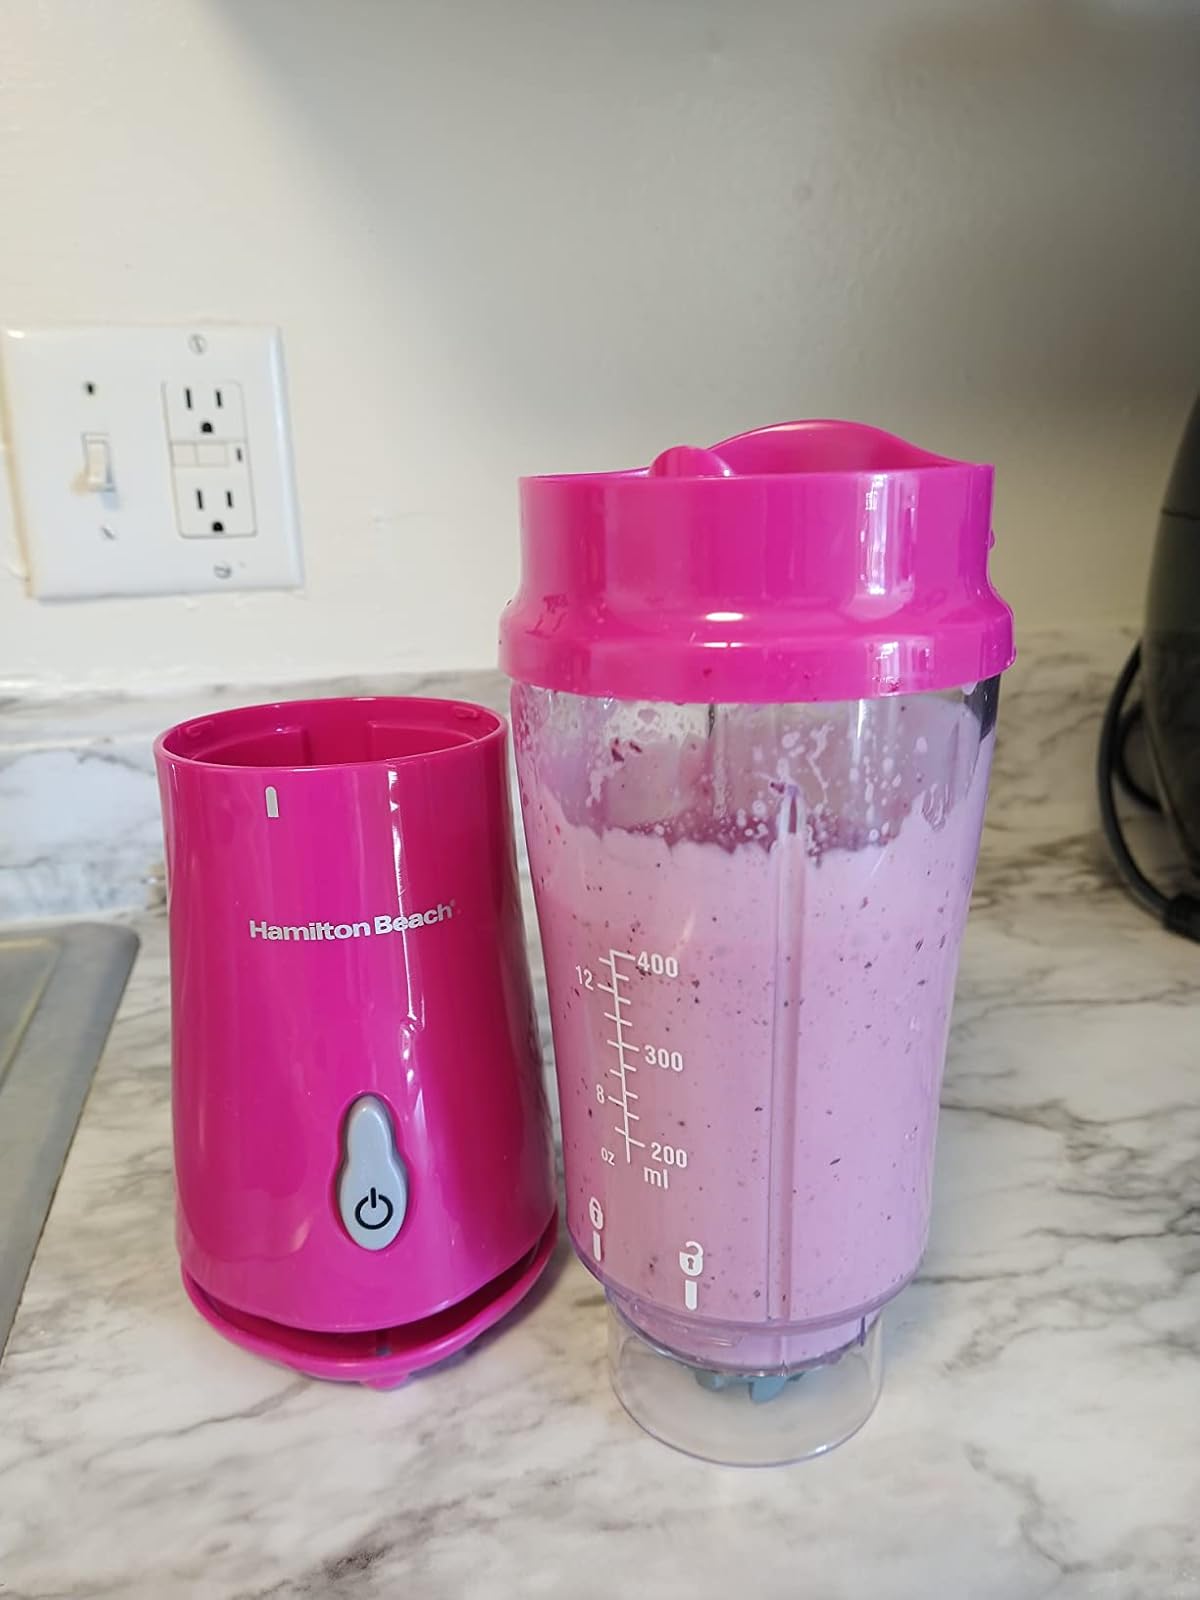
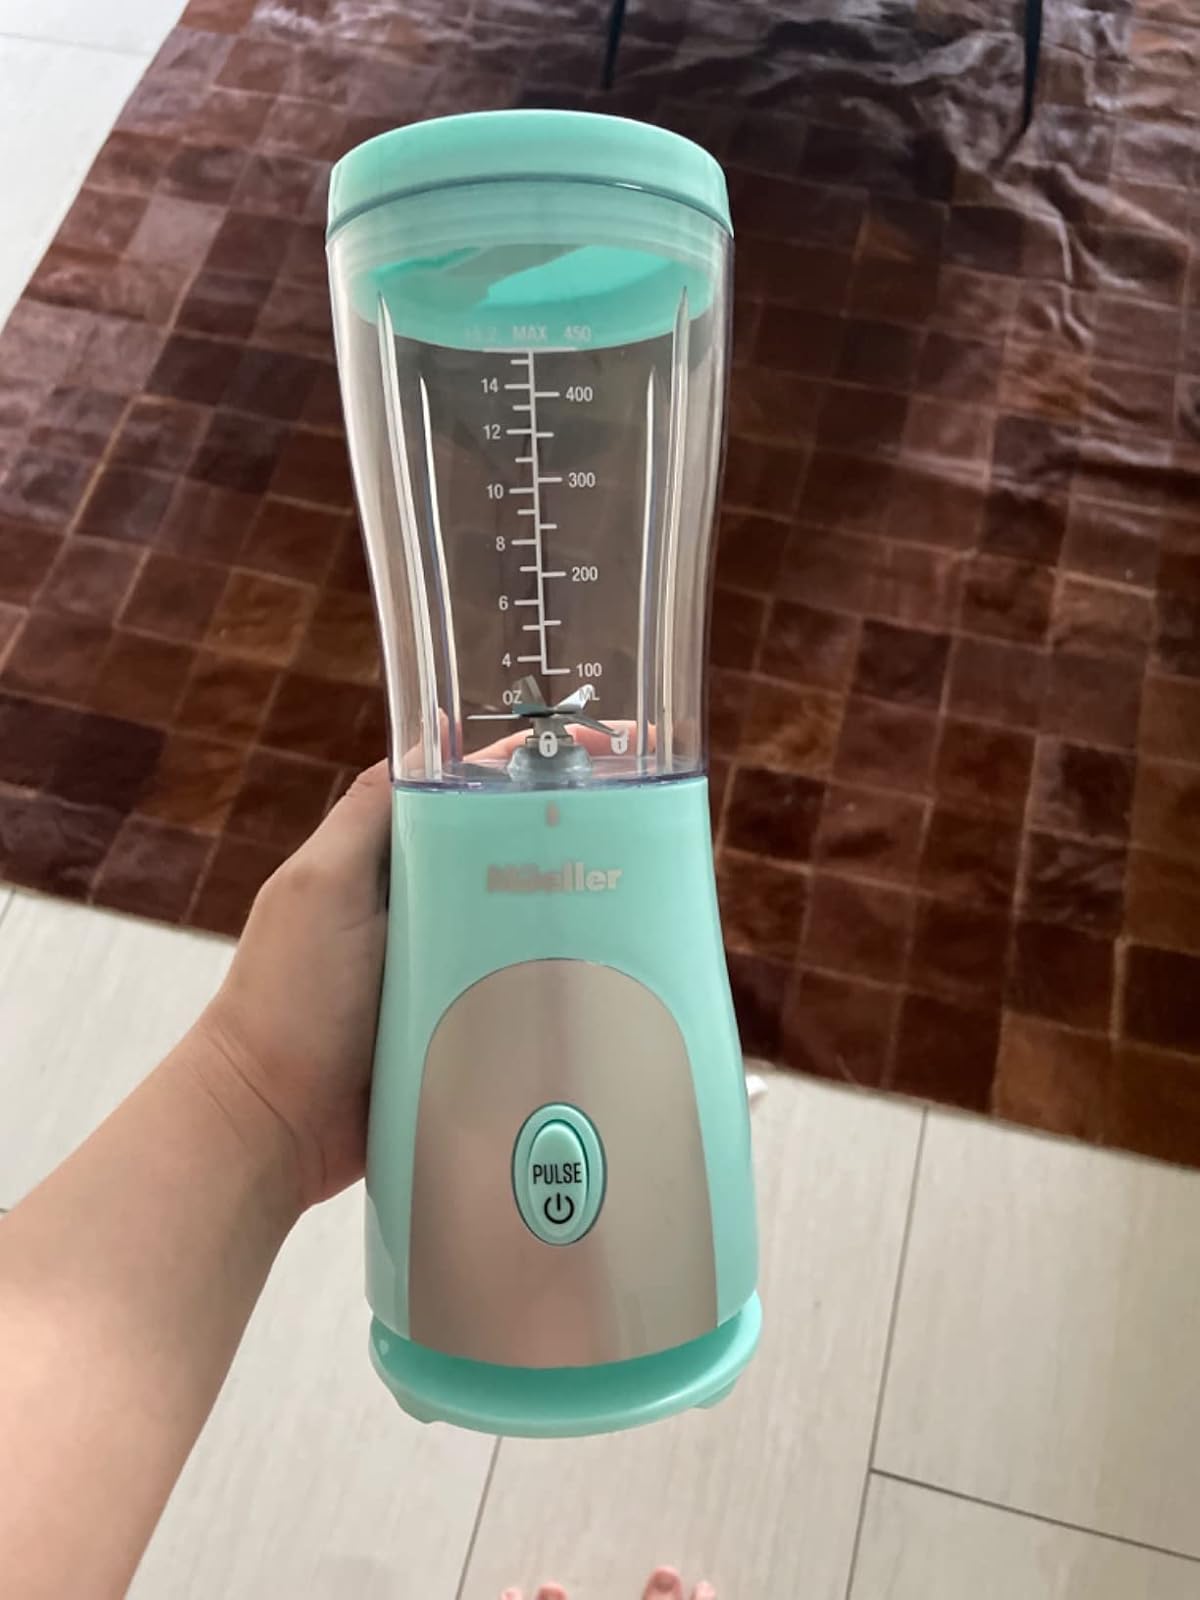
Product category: items_blender
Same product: no